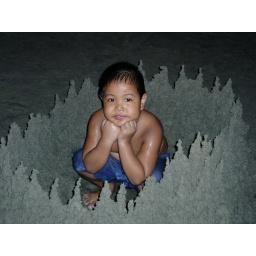
jl in matabungkay beach with sand castle..